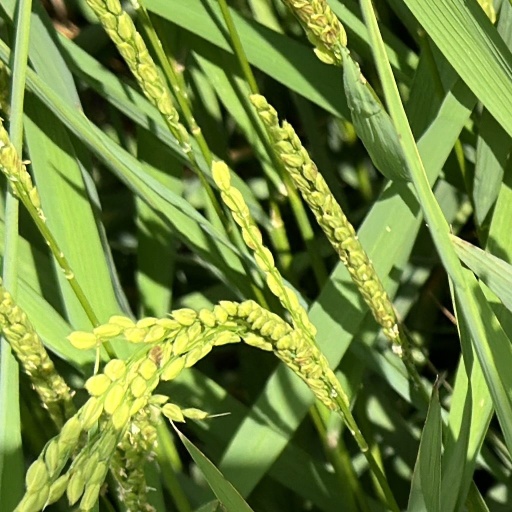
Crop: rice